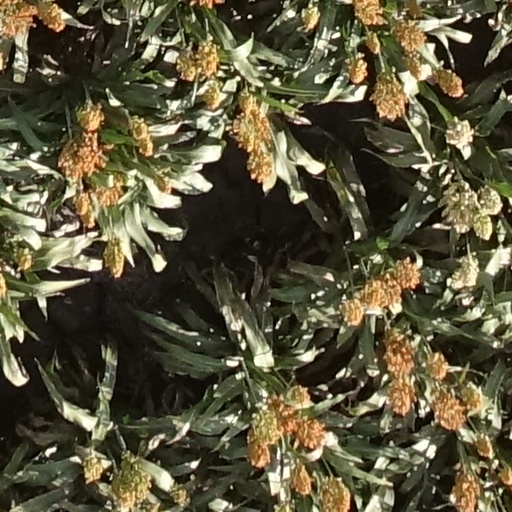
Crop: sorghum